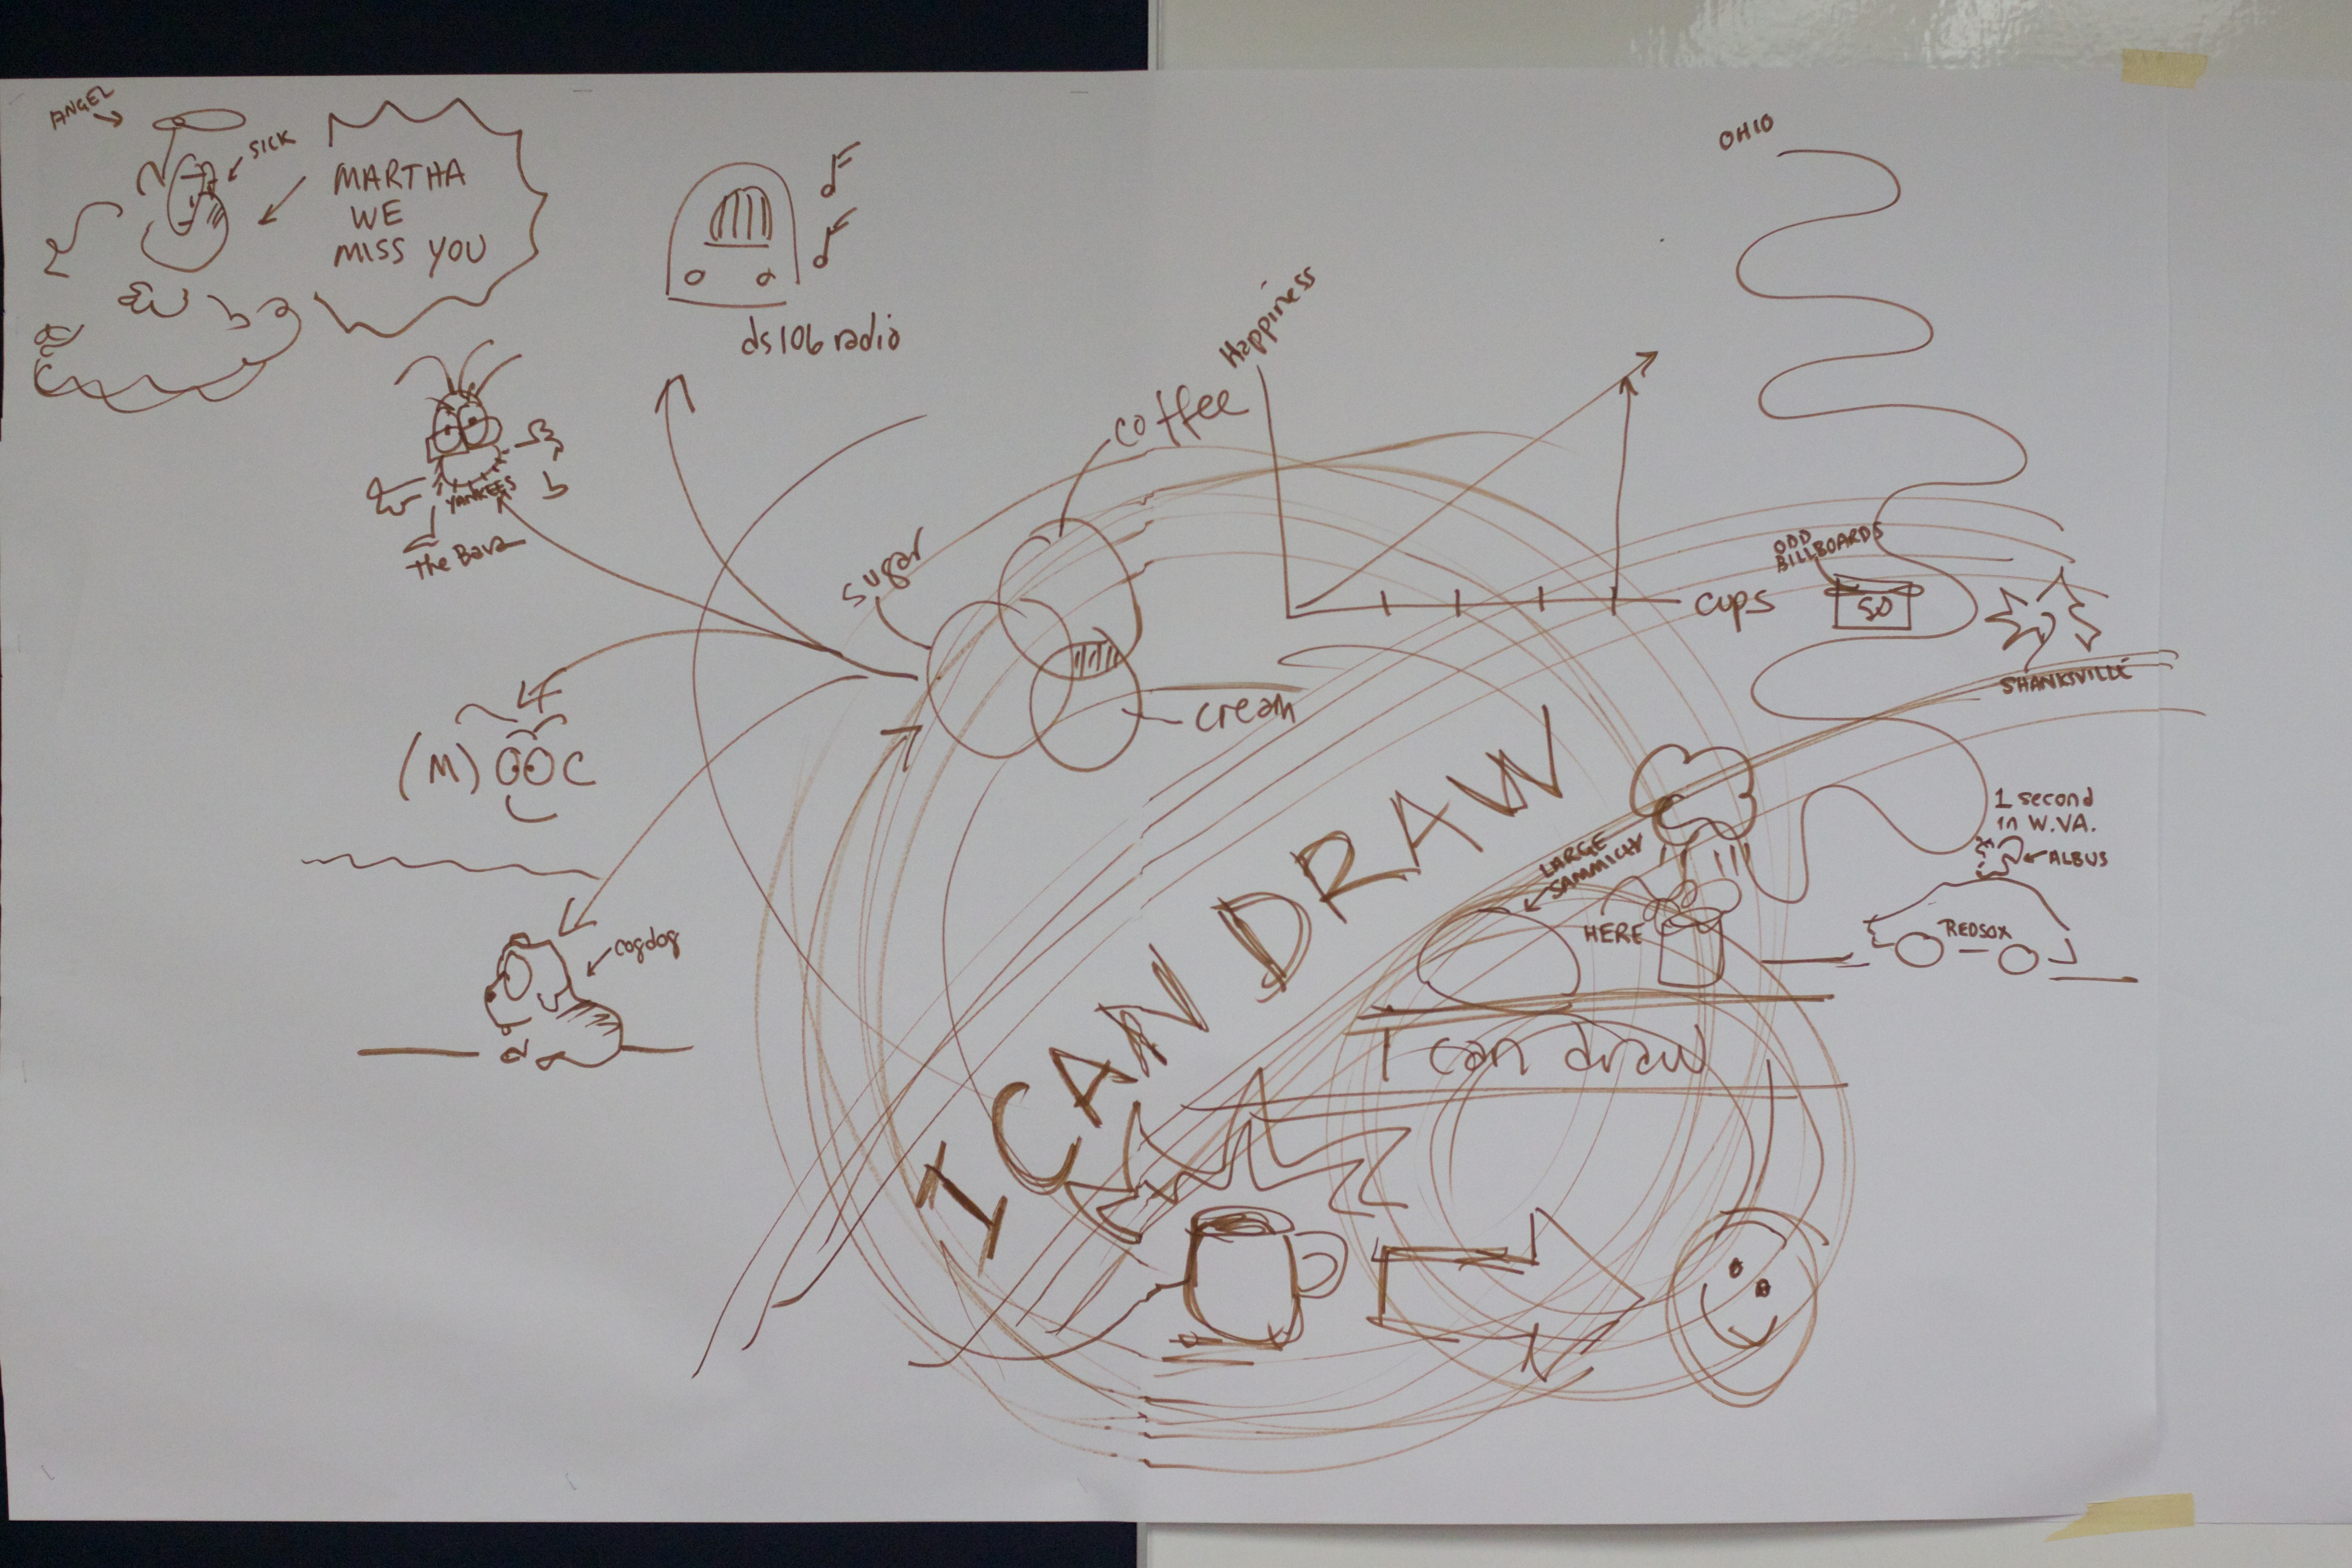
pattern, line, artwork, font, art, sketch, drawing, illustration, design, text, shape, umwfa12